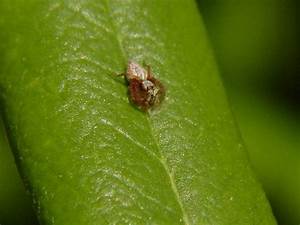
Label: spider